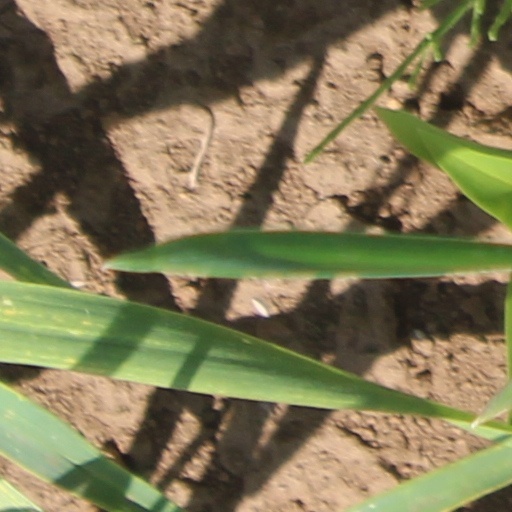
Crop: wheat